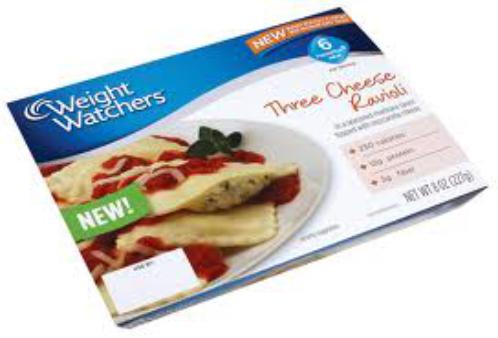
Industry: Food